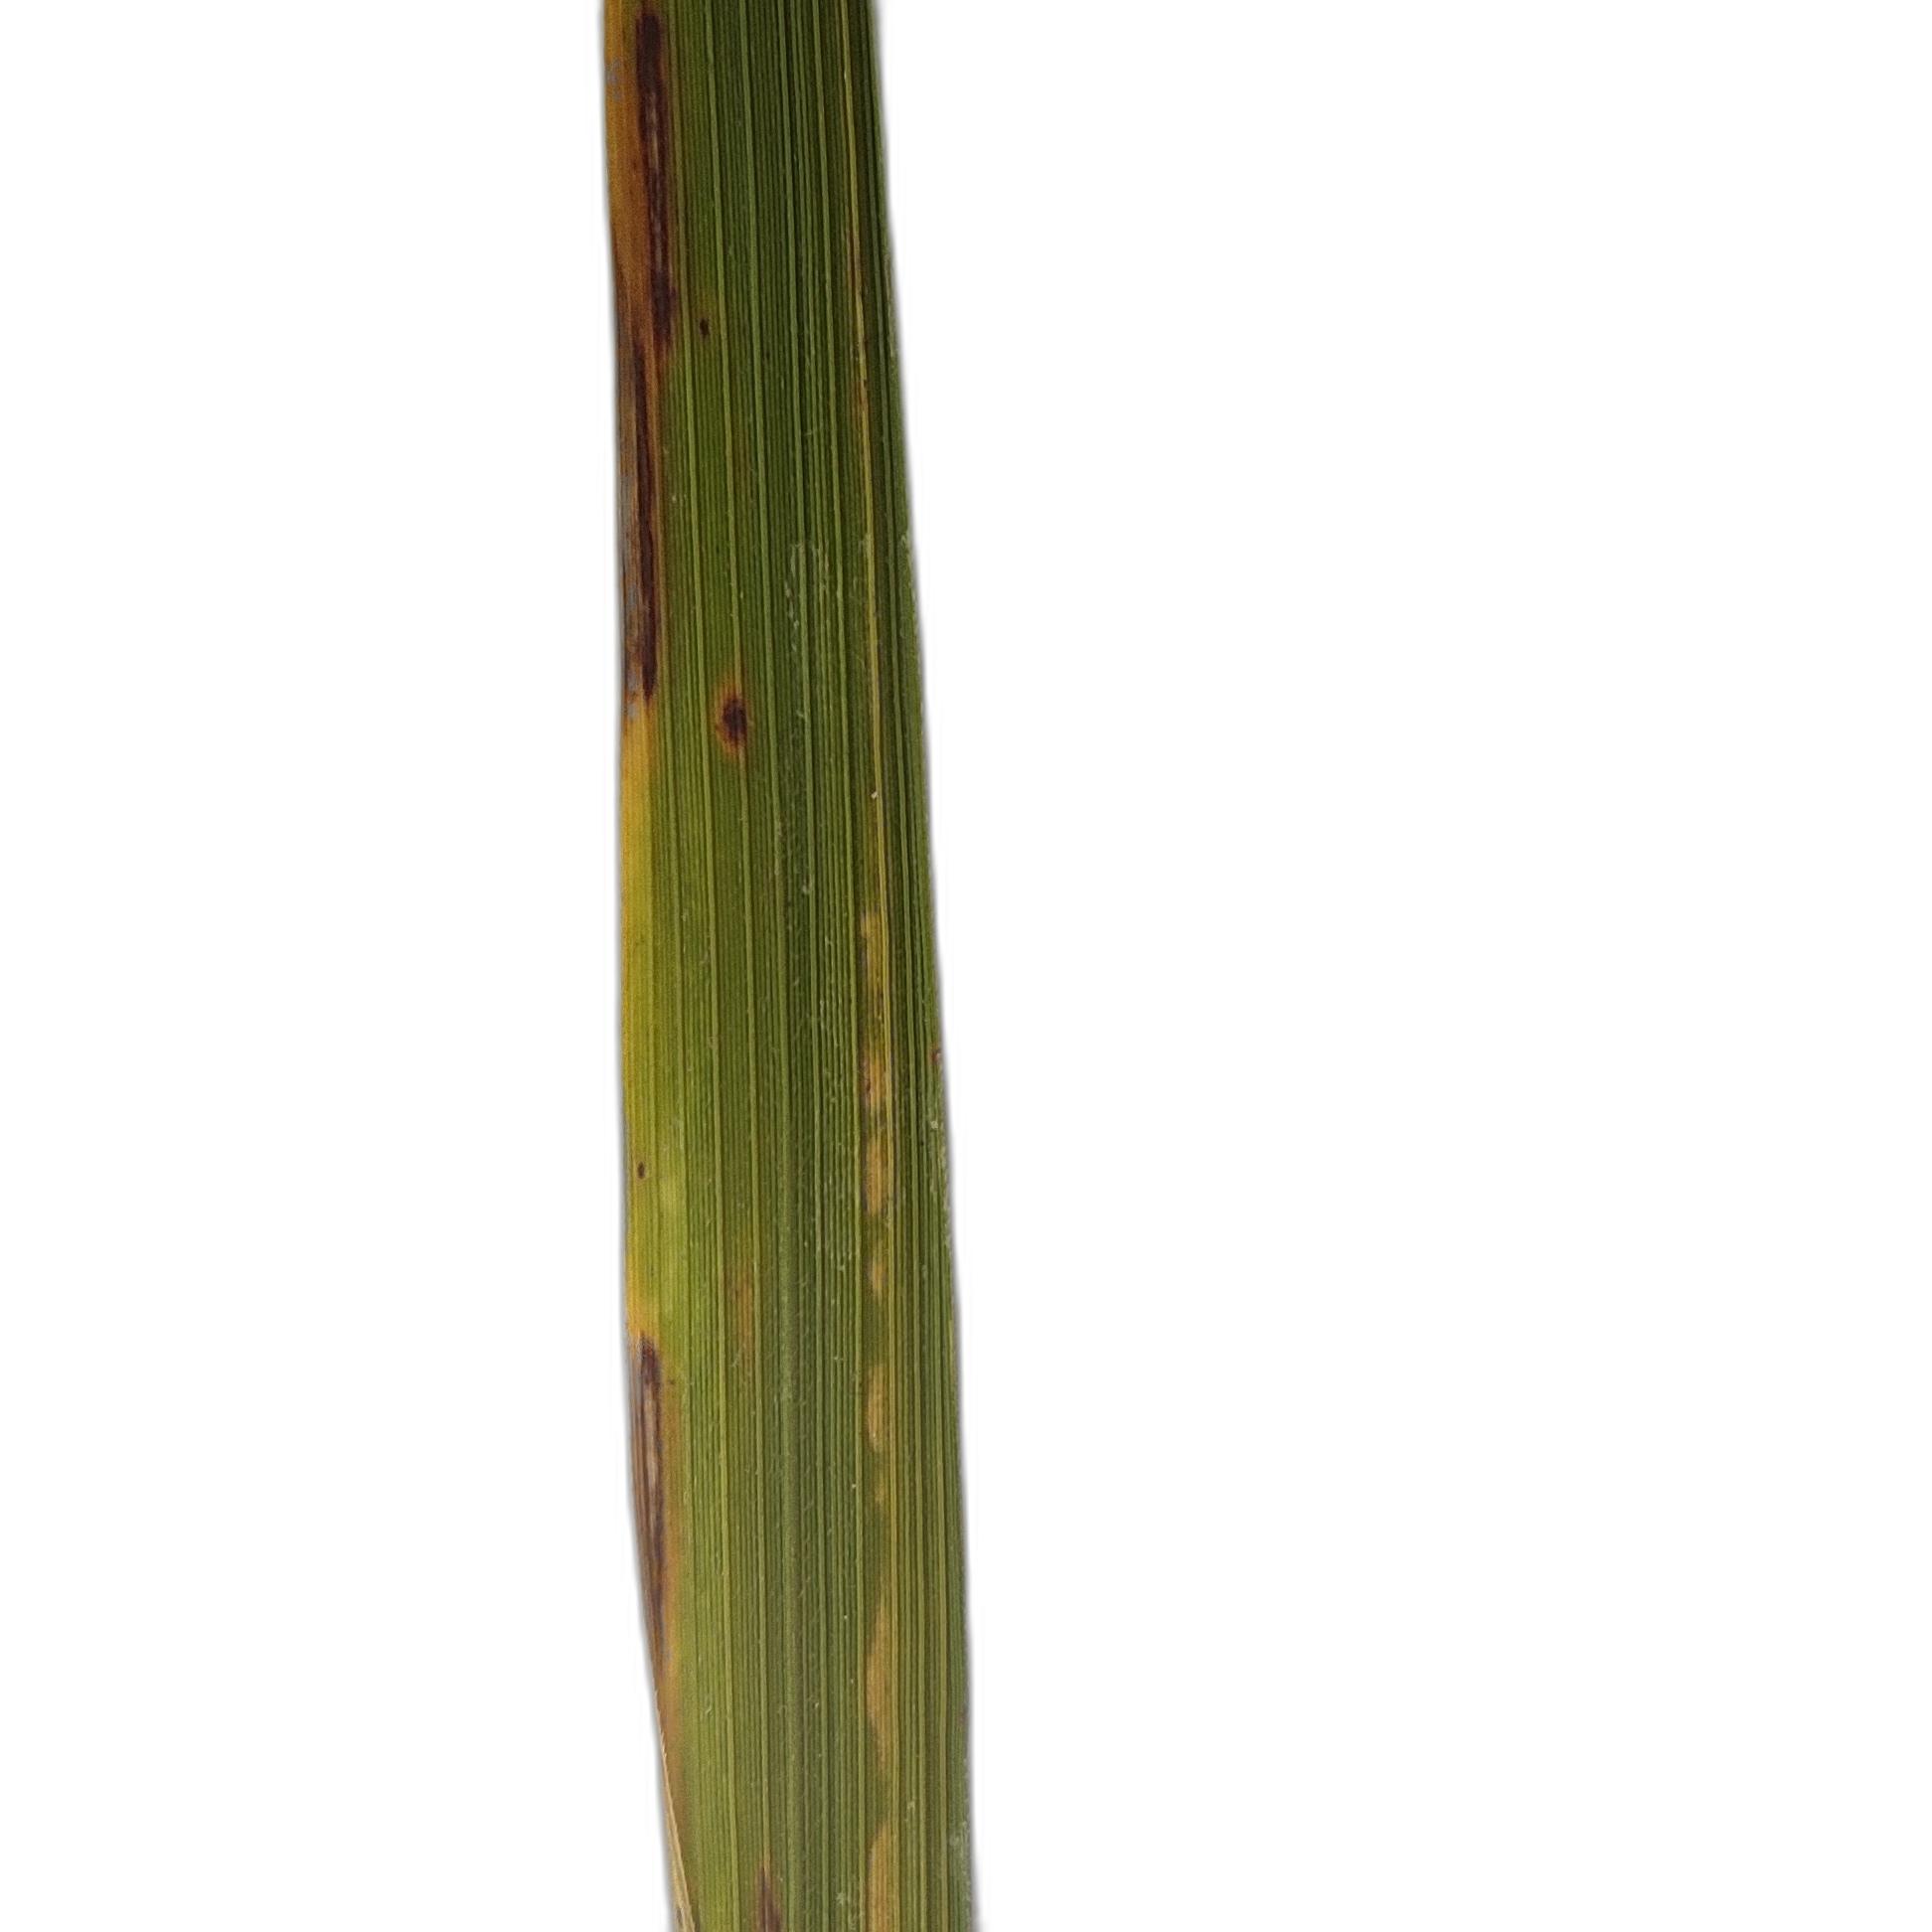
Label: Rice Blast